Angus McDonald (Virginia militiaman)

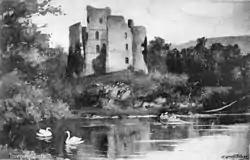
McDonald was an immediate family member of a chief of the Clan MacDonell of Glengarry, whose clan seat was Invergarry Castle "(pictured)" overlooking Loch Oich.

In early June 1774, Lord Dunmore further commissioned McDonald as a ranking military officer of an expedition (known as "McDonald's Expedition") to promptly organize and recruit settlers west of the Allegheny Mountains along the Youghiogheny and Monongahela rivers in order to defend European American settlements from Native American attacks. Lord Dunmore commissioned Michael Cresap as a captain under McDonald's command and placed him in charge of the enlistment of a force from Hampshire County. McDonald and Cresap's combined forces numbered approximately 400 men following their convergence near present-day Wheeling on the Ohio River. In addition to Cresap, other captains in the expedition included Michael Cresap Jr., Hancock Lee, Daniel Morgan, James Wood and Henry Hoagland.